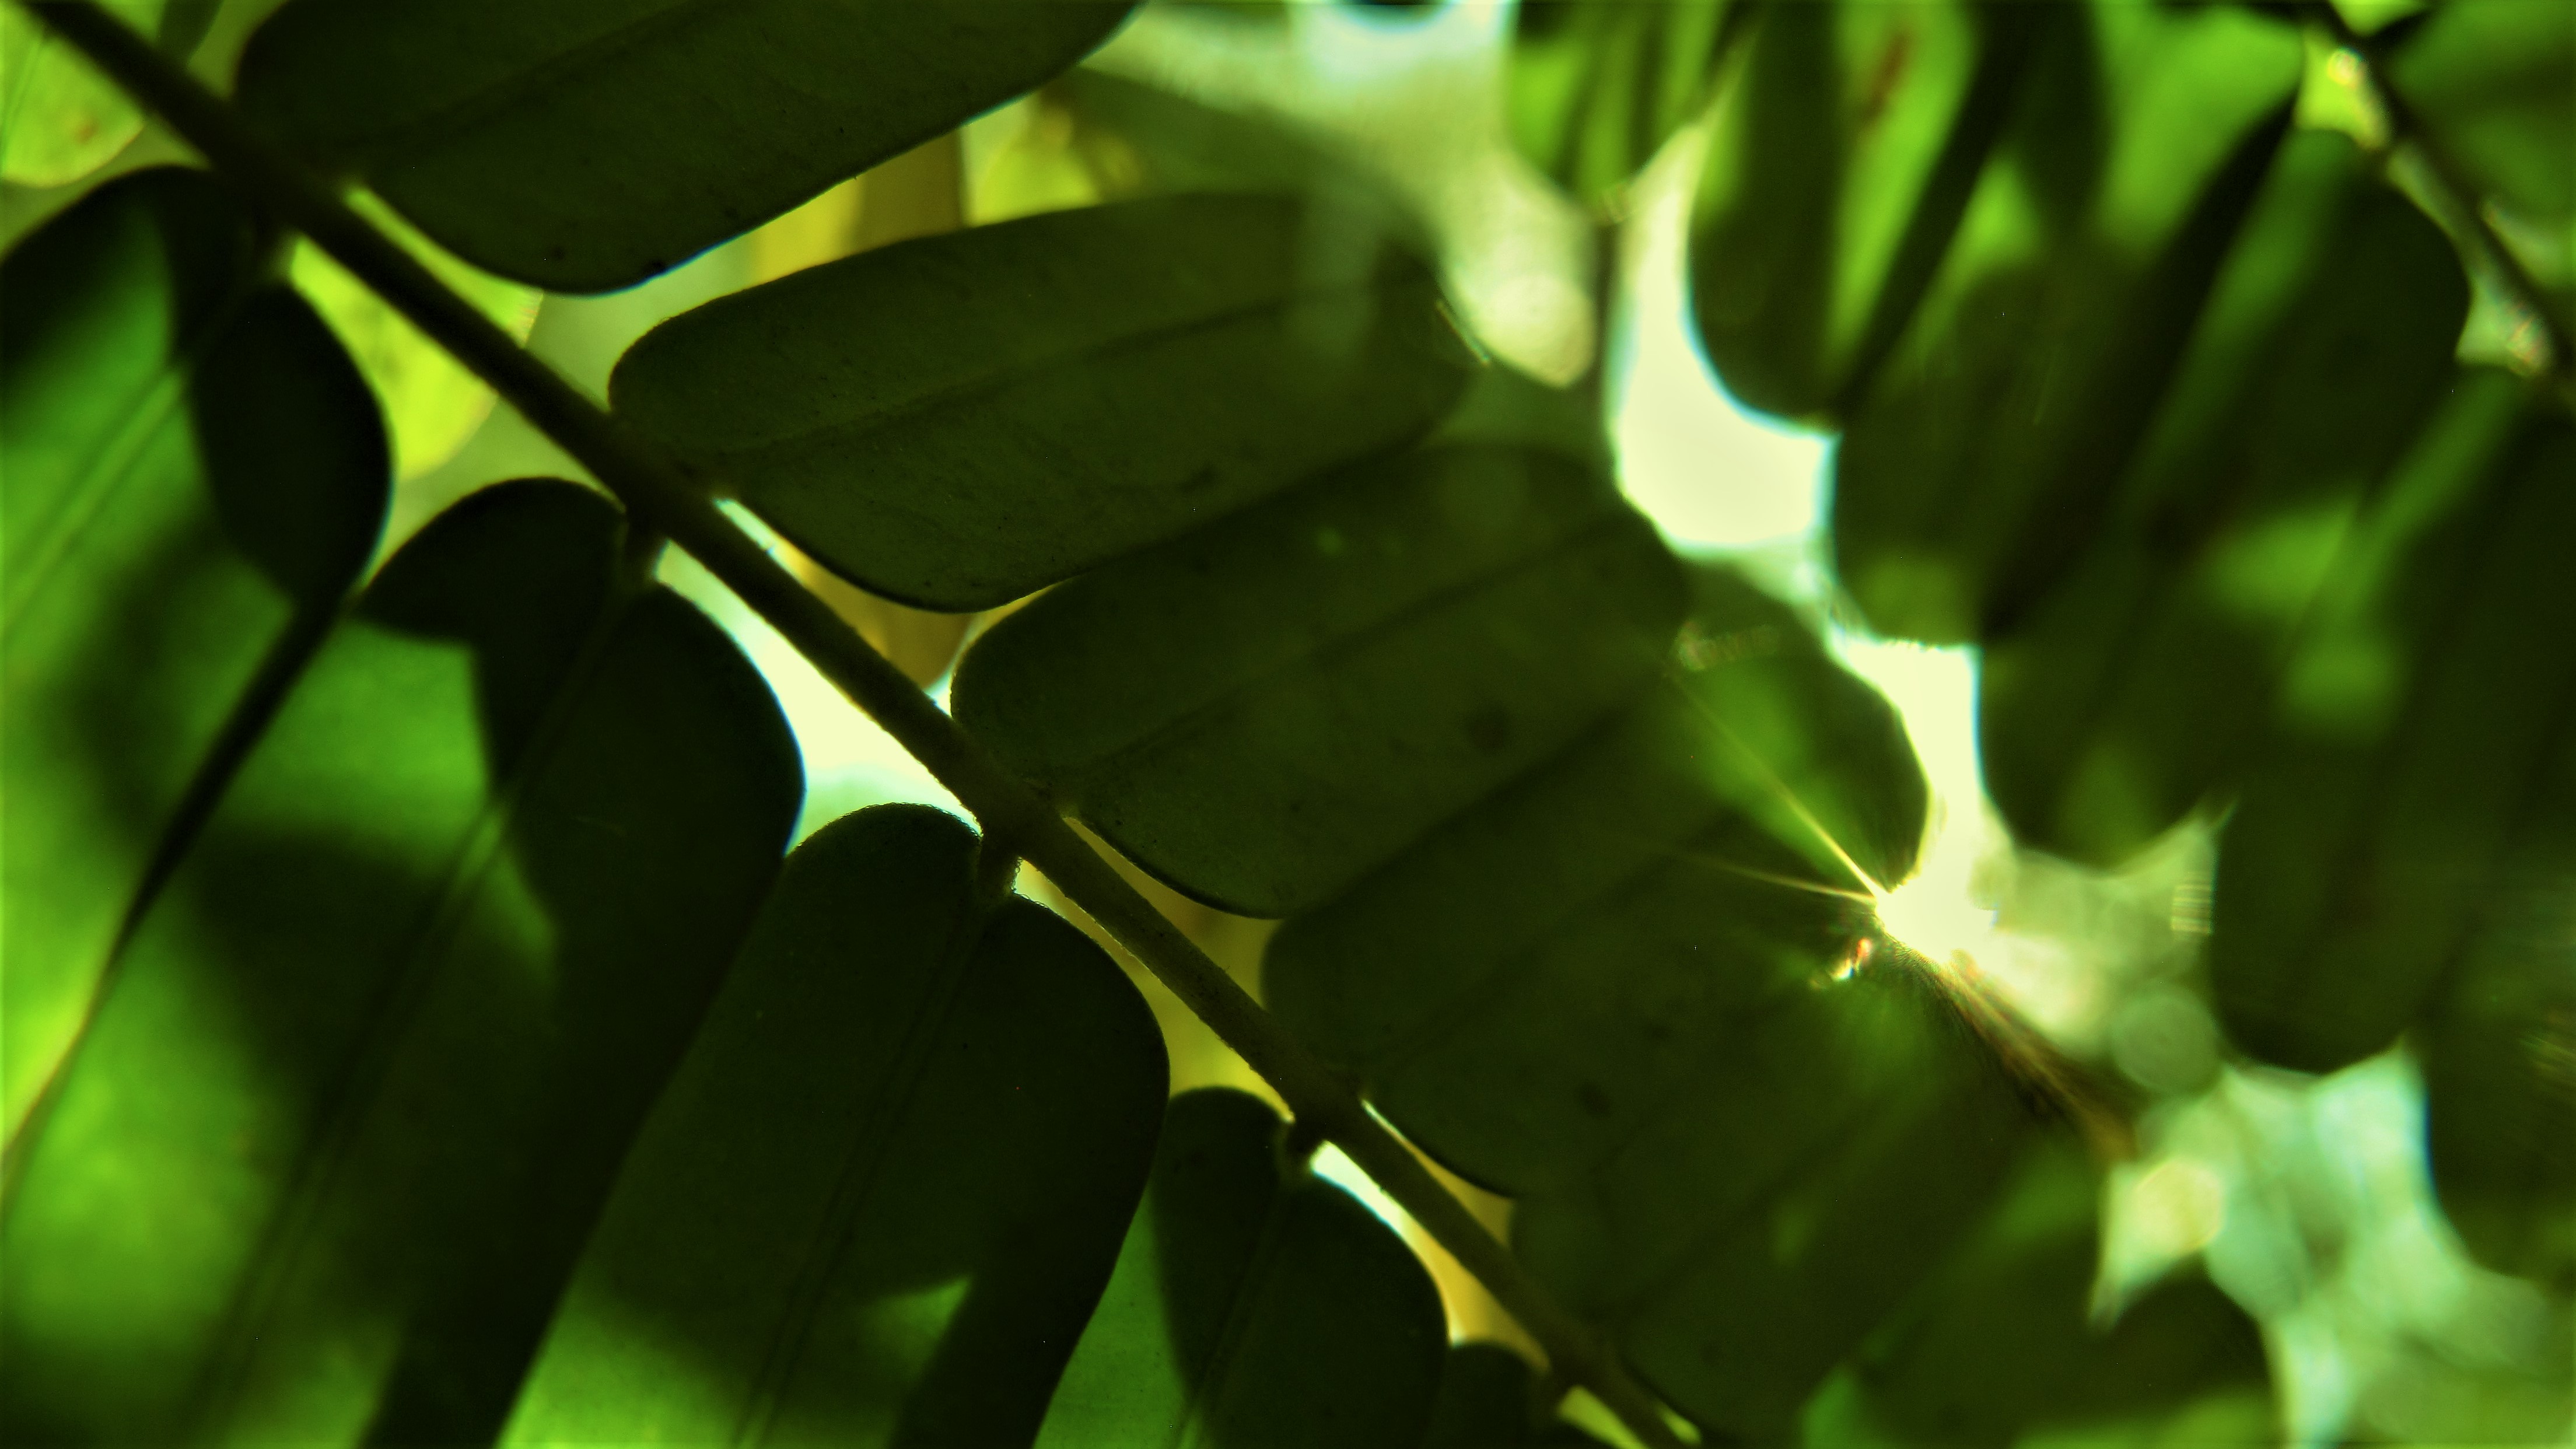
leaf, tree, sunlight, leafs, shadow, green, light, vegetation, banana leaf, plant, botany, water, organism, flower, close up, design, pattern, branch, macro photography, photography, plant stem